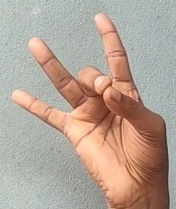
ASL sign: 8